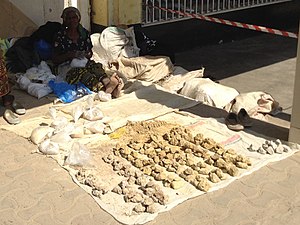
Geofagi
Forskellige typer af sten af lerlignende materiale sælges ved et marked i Kabwe i Zambia. De købes oftest af kvinder, der spiser steneneThese are usually purchased by pregnant women and consumed.
Geofagi er betegnelsen for en sygelig tendens til at spise jord, ler, kalk og aske. En person som lider af geofagi kaldes en geofag.